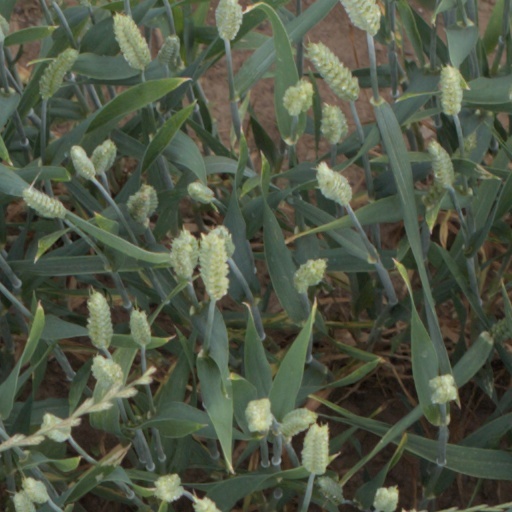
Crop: wheat